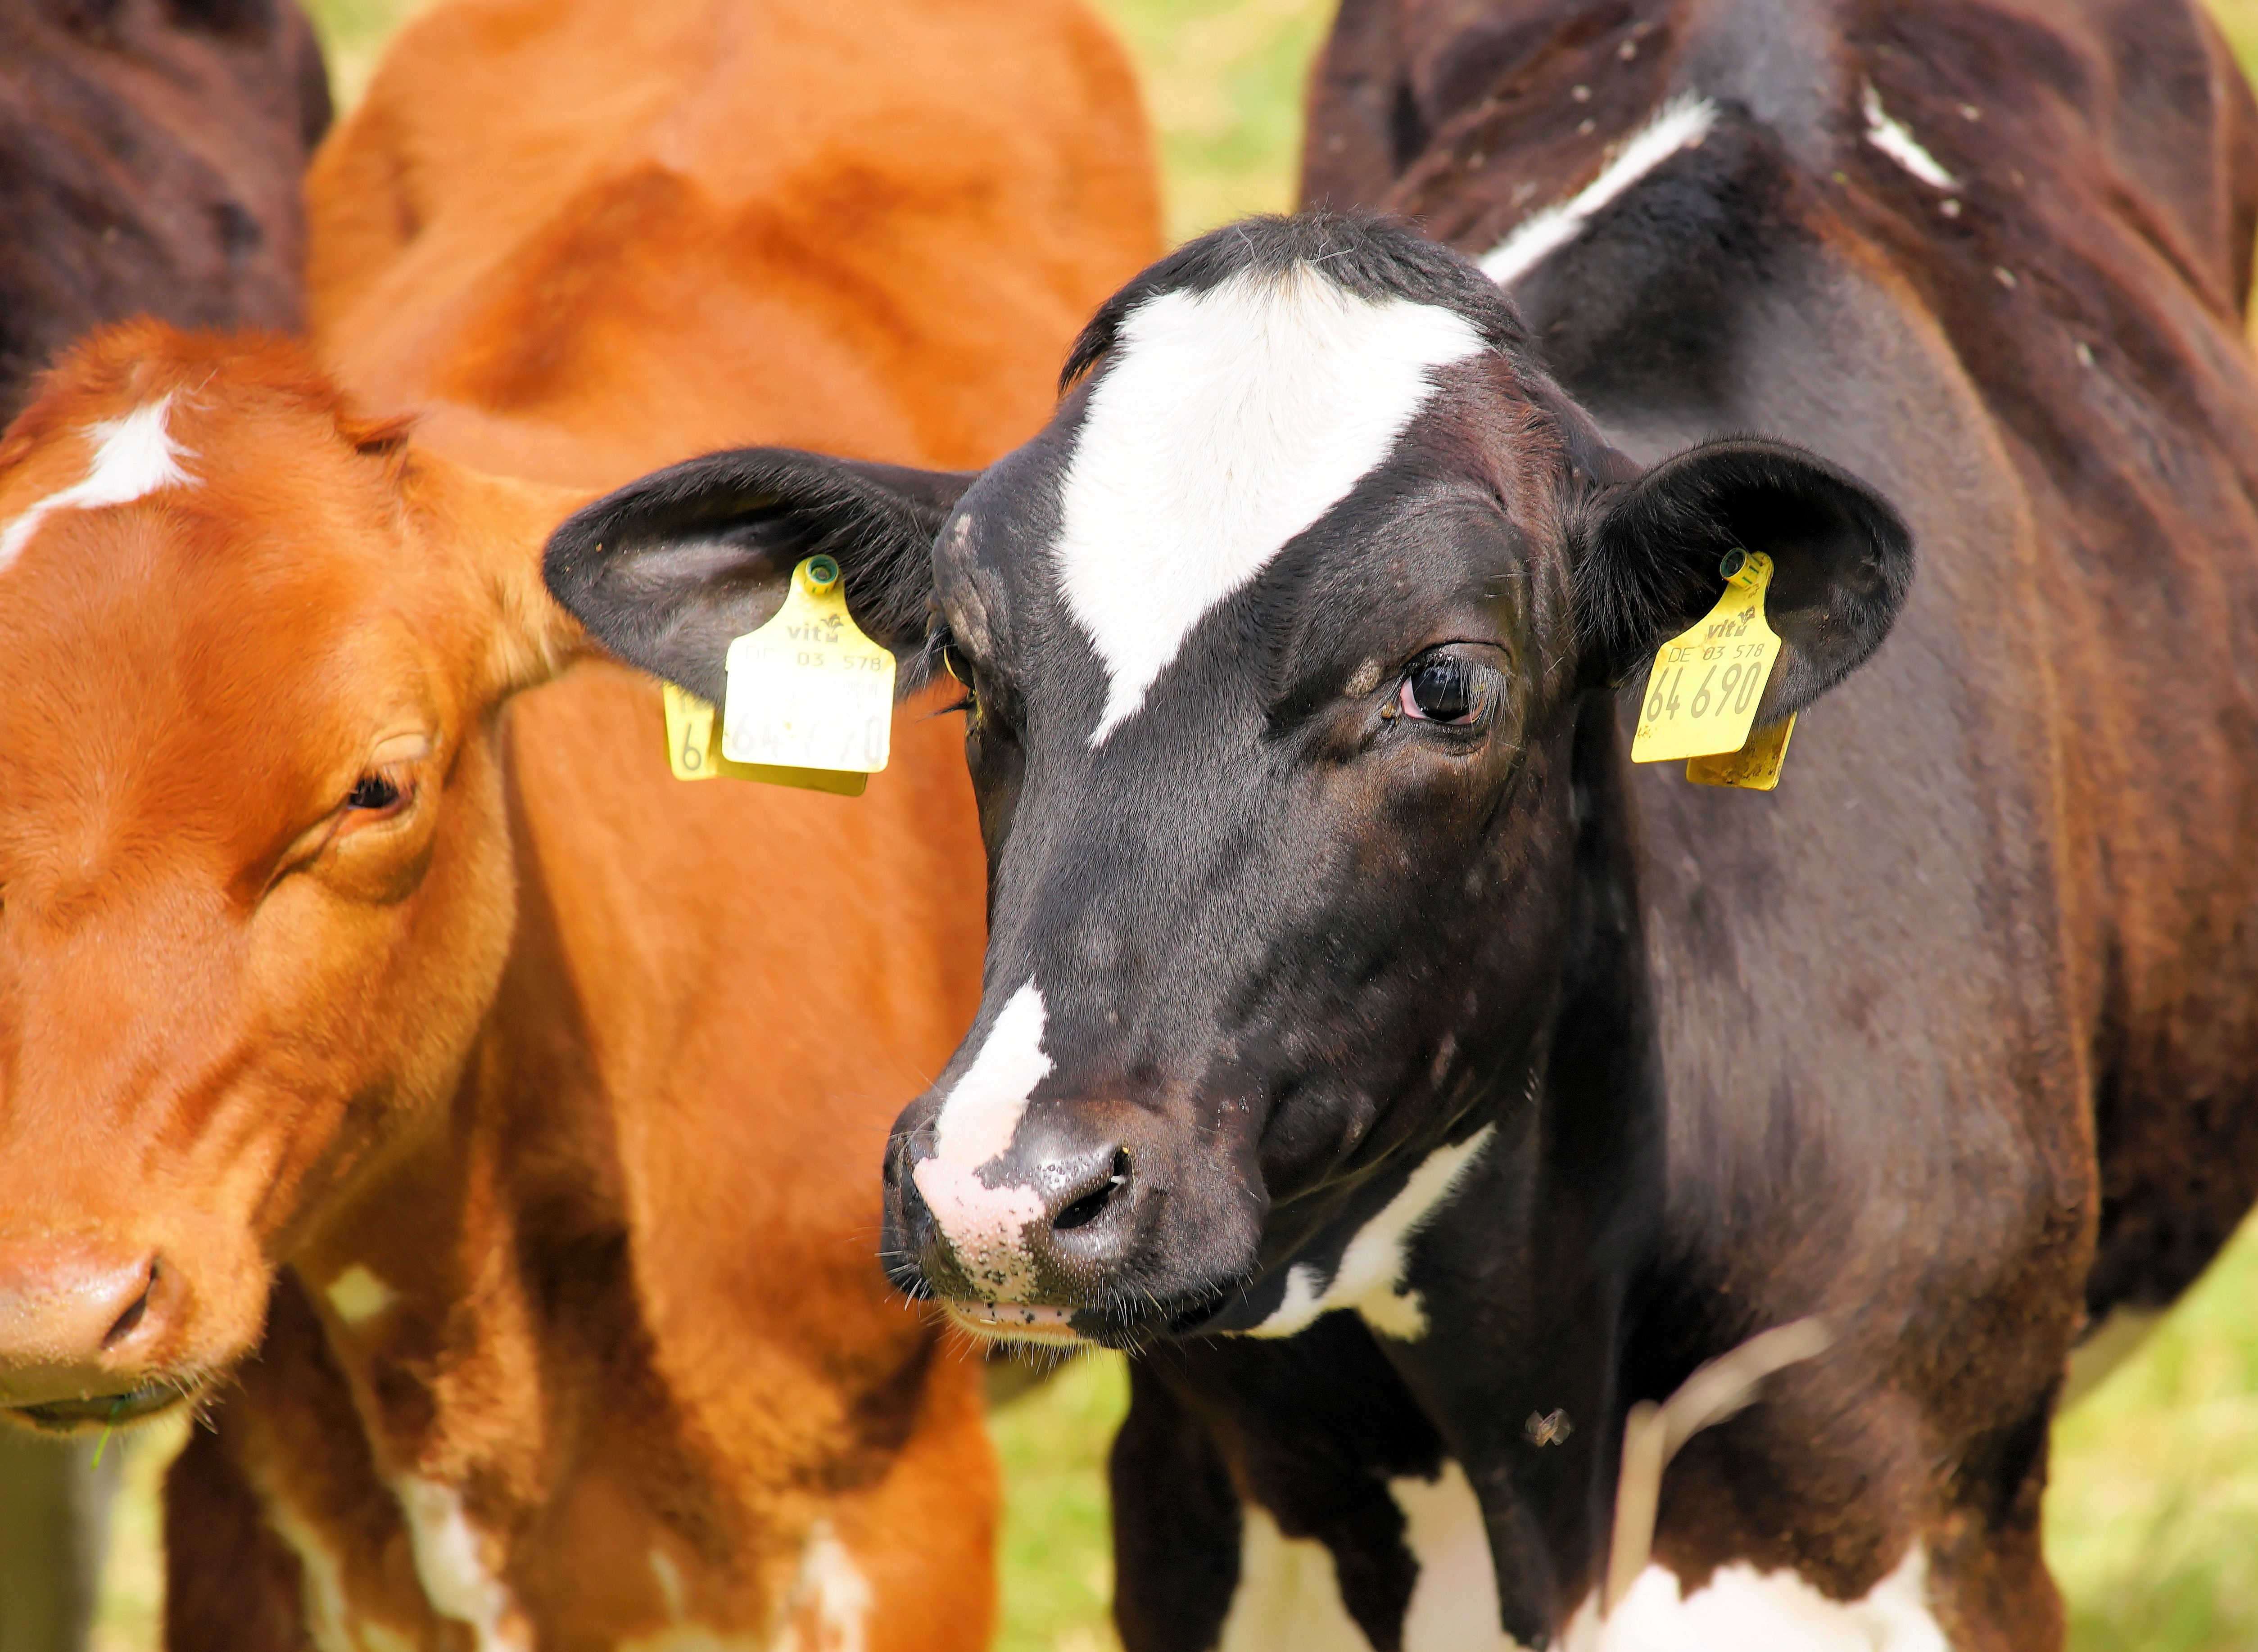
portrait, cattle, pasture, mammal, agriculture, close, fauna, calf, cows, animals, vertebrate, curious, attention, kuhschnauze, dairy cow, young cattle, cattle like mammal, cow goat family